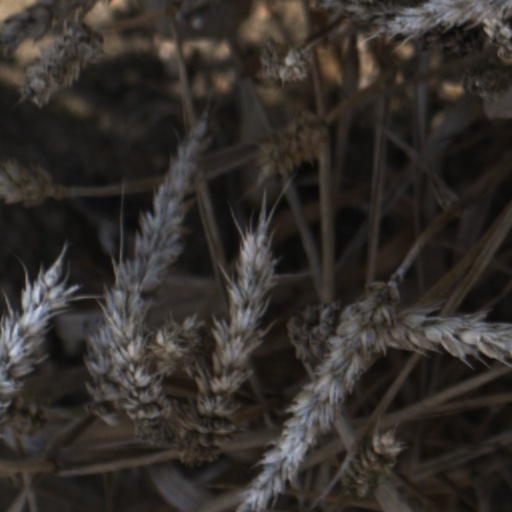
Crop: wheat